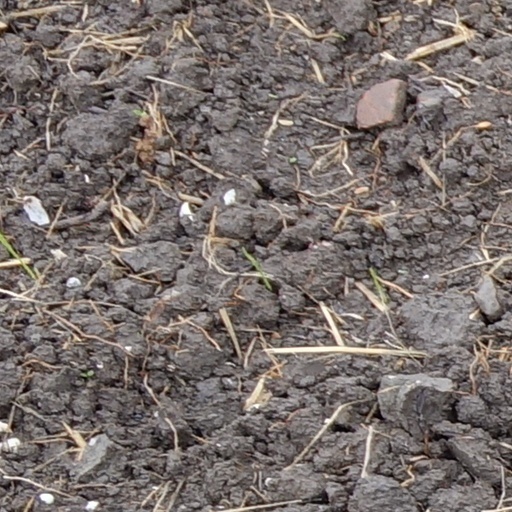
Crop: wheat